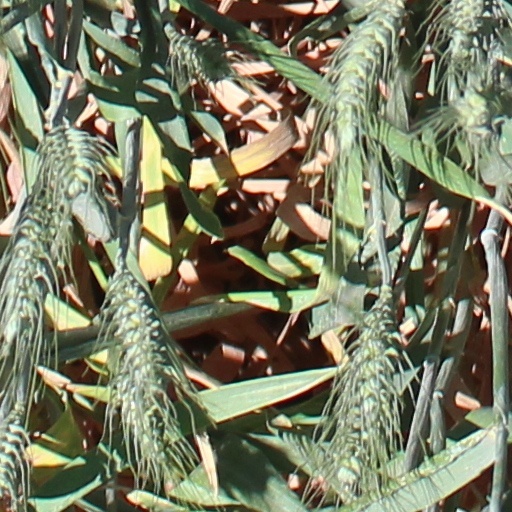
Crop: wheat